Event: Nepal Earthquake
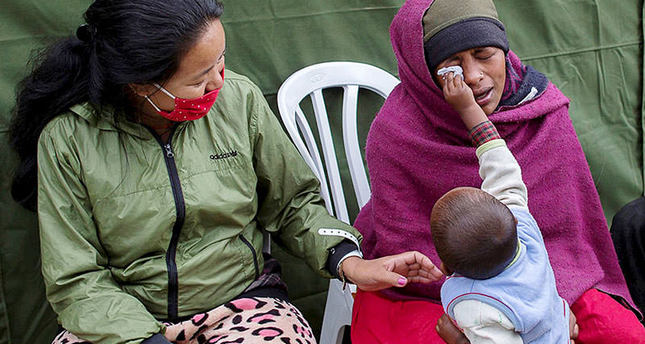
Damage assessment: no_damage